Vampire: The Masquerade – Bloodlines

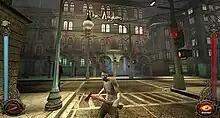
From the third-person perspective, a Malkavian wields a melee weapon. The interface shows character health and weapon on the left, with available blood and Disciplines on the right.

Ranged combat is first-person, with character points assigned to the firearms skill determining the shot's accuracy and how long it takes to target an opponent. Melee combat is third-person, with access to weapons such as katanas and sledgehammers for melee combat, or pistols, crossbows, and flamethrowers for firearm combat. If a player sneaks up on an opponent, they can perform an instant kill; weapons provide unique instant kill animations. The player can block attacks manually or automatically by leaving their character idle. They can use stealth in missions by sneaking past guards and security cameras, picking locks, and hacking computers to locate alternative routes.